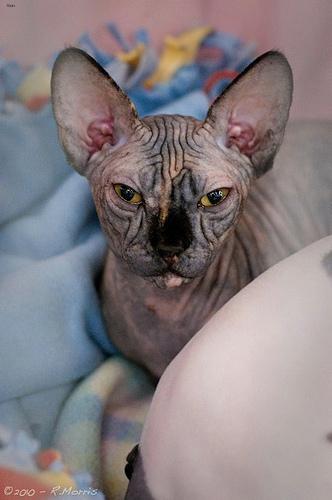
Breed: Sphynx